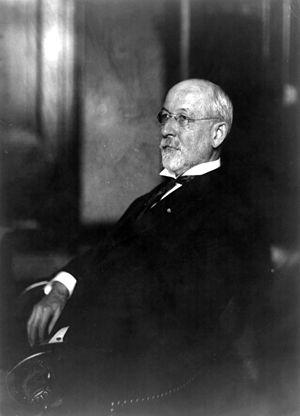
Depuis l'indépendance des États-Unis, l'État du Vermont élit deux sénateurs, membres du Sénat fédéral.